Ashburton River (Western Australia)

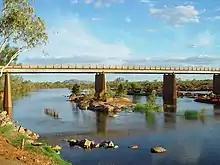
Ashburton River near Nanutarra roadhouse

The Ashburton River is located within the Pilbara region of Western Australia.